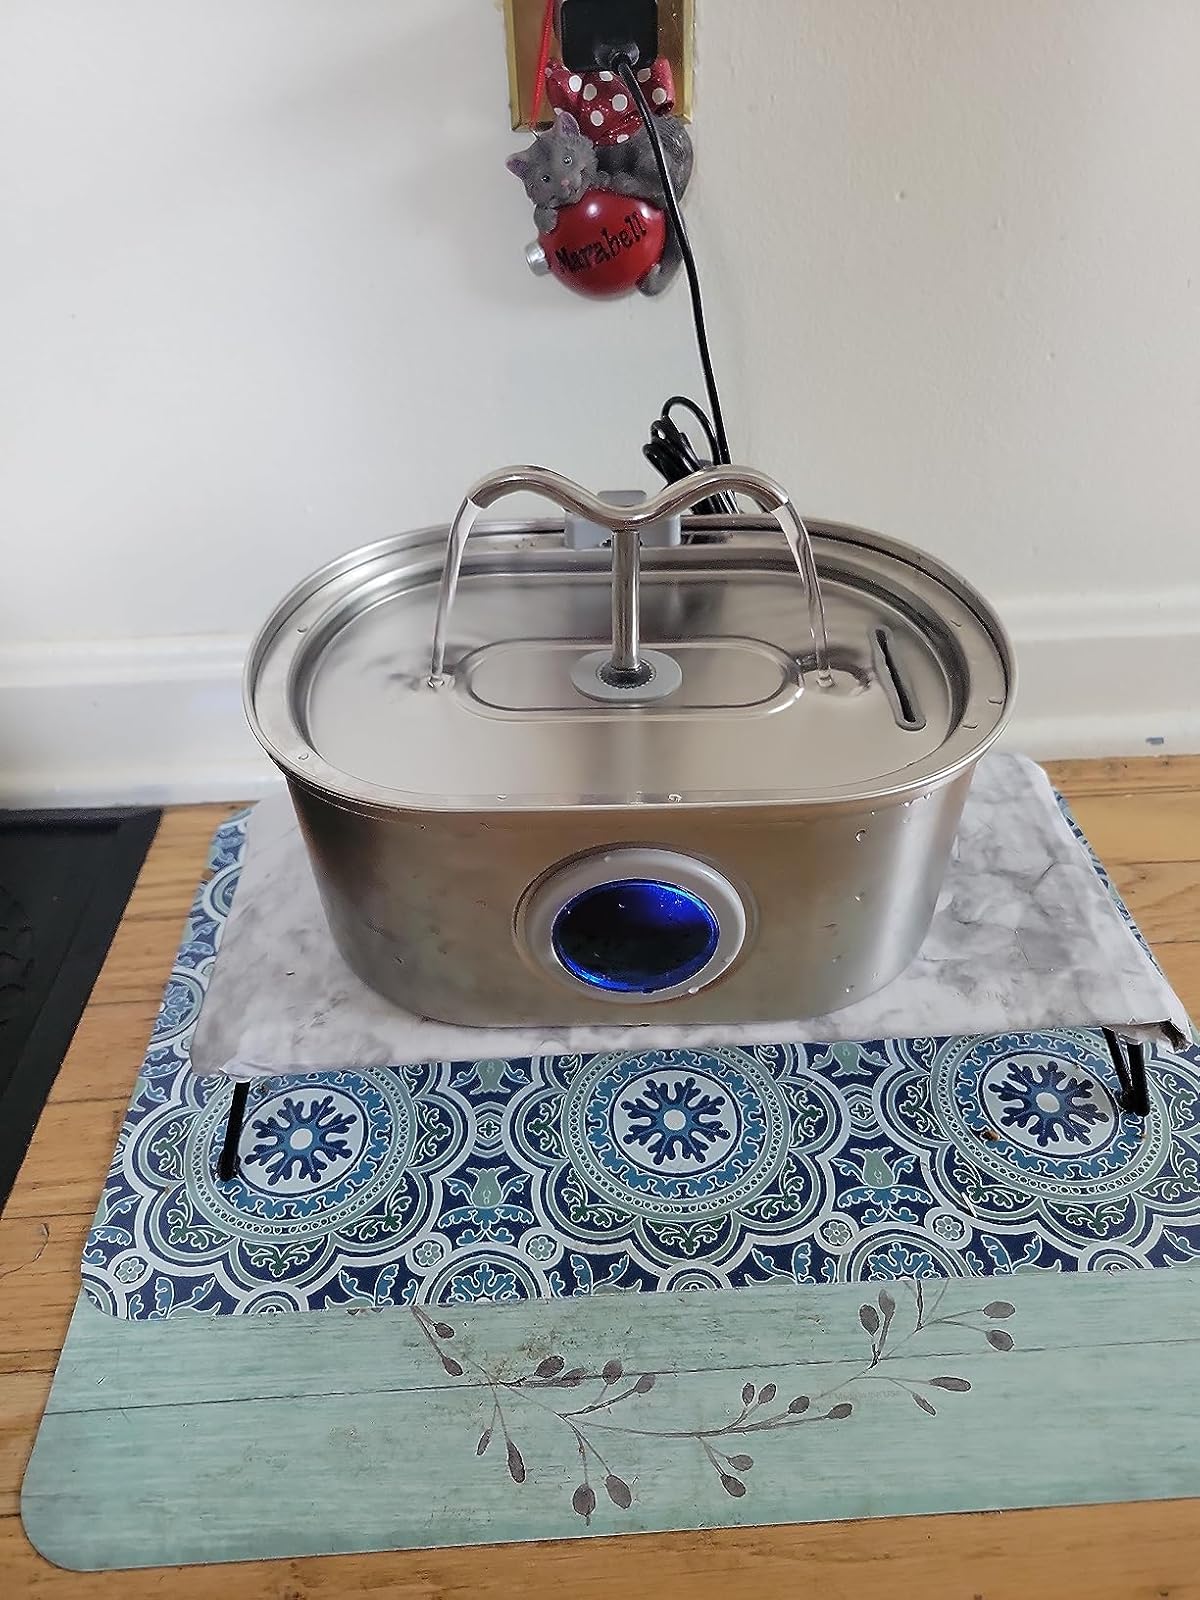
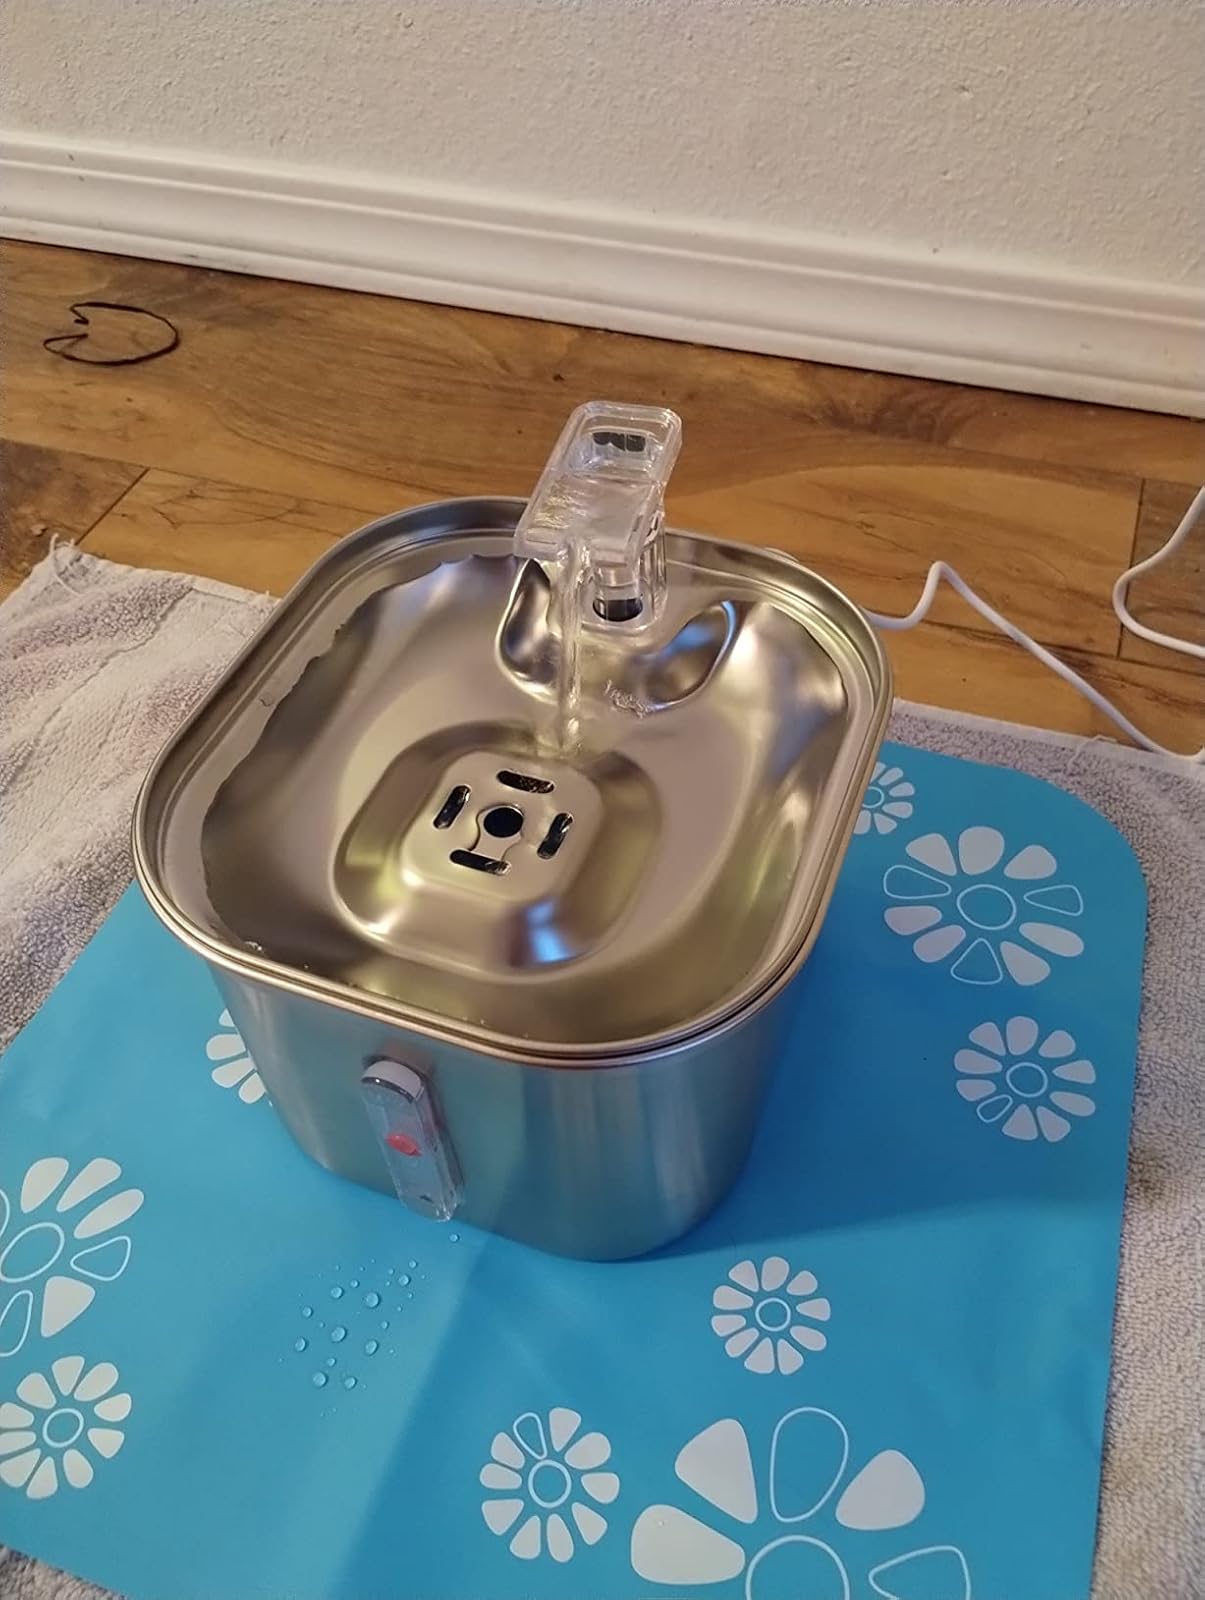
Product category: items_bowl
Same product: no